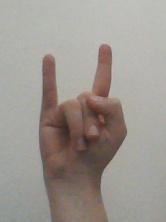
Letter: la